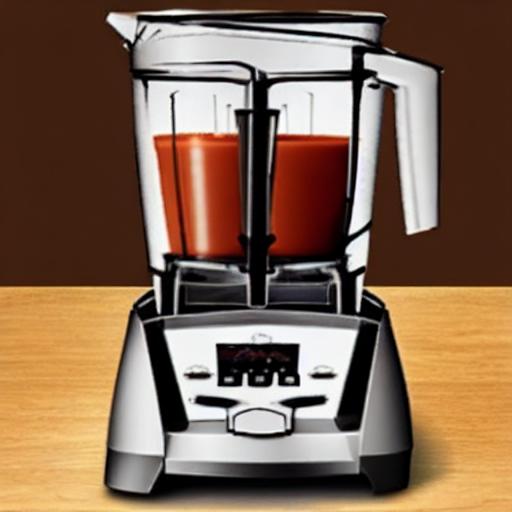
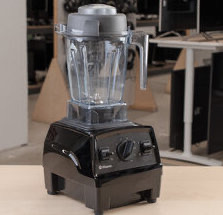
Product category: items_blender
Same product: no